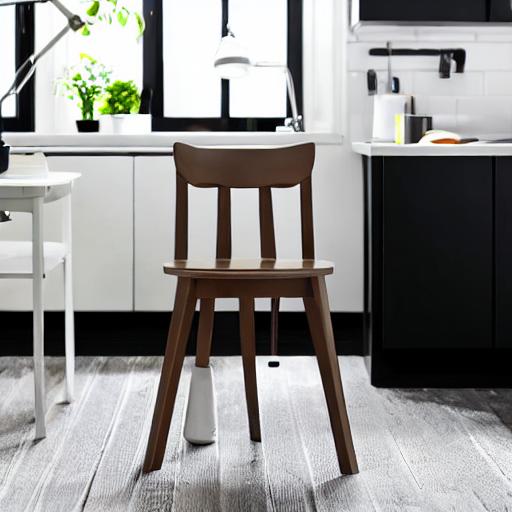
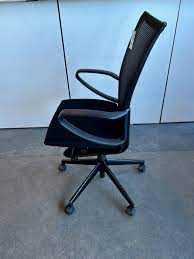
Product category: items_chair
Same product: no